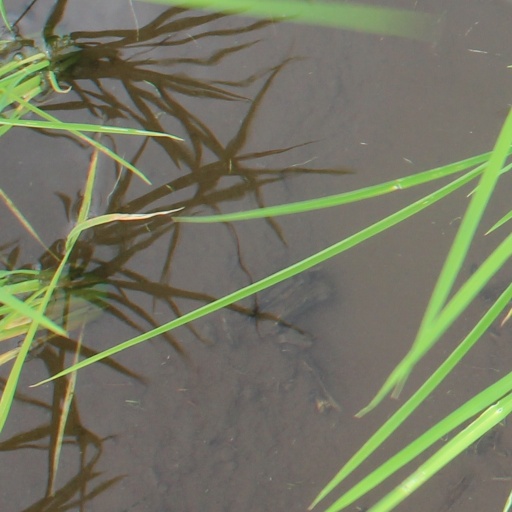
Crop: rice